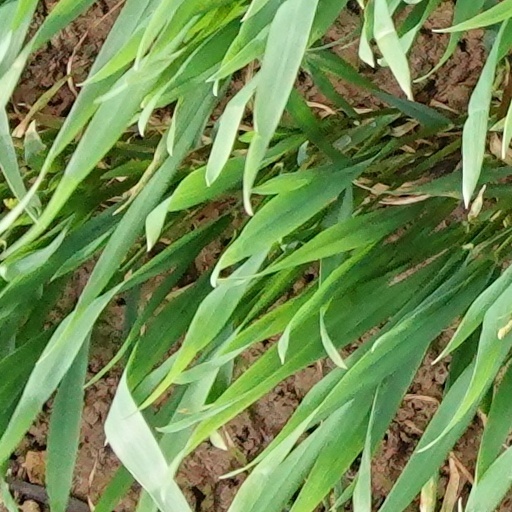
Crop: wheat